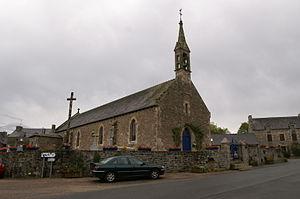
Église Saint-Pierre de Plessix-Balisson.Brezhoneg: Iliz Ar Genkiz-Yuzhael.